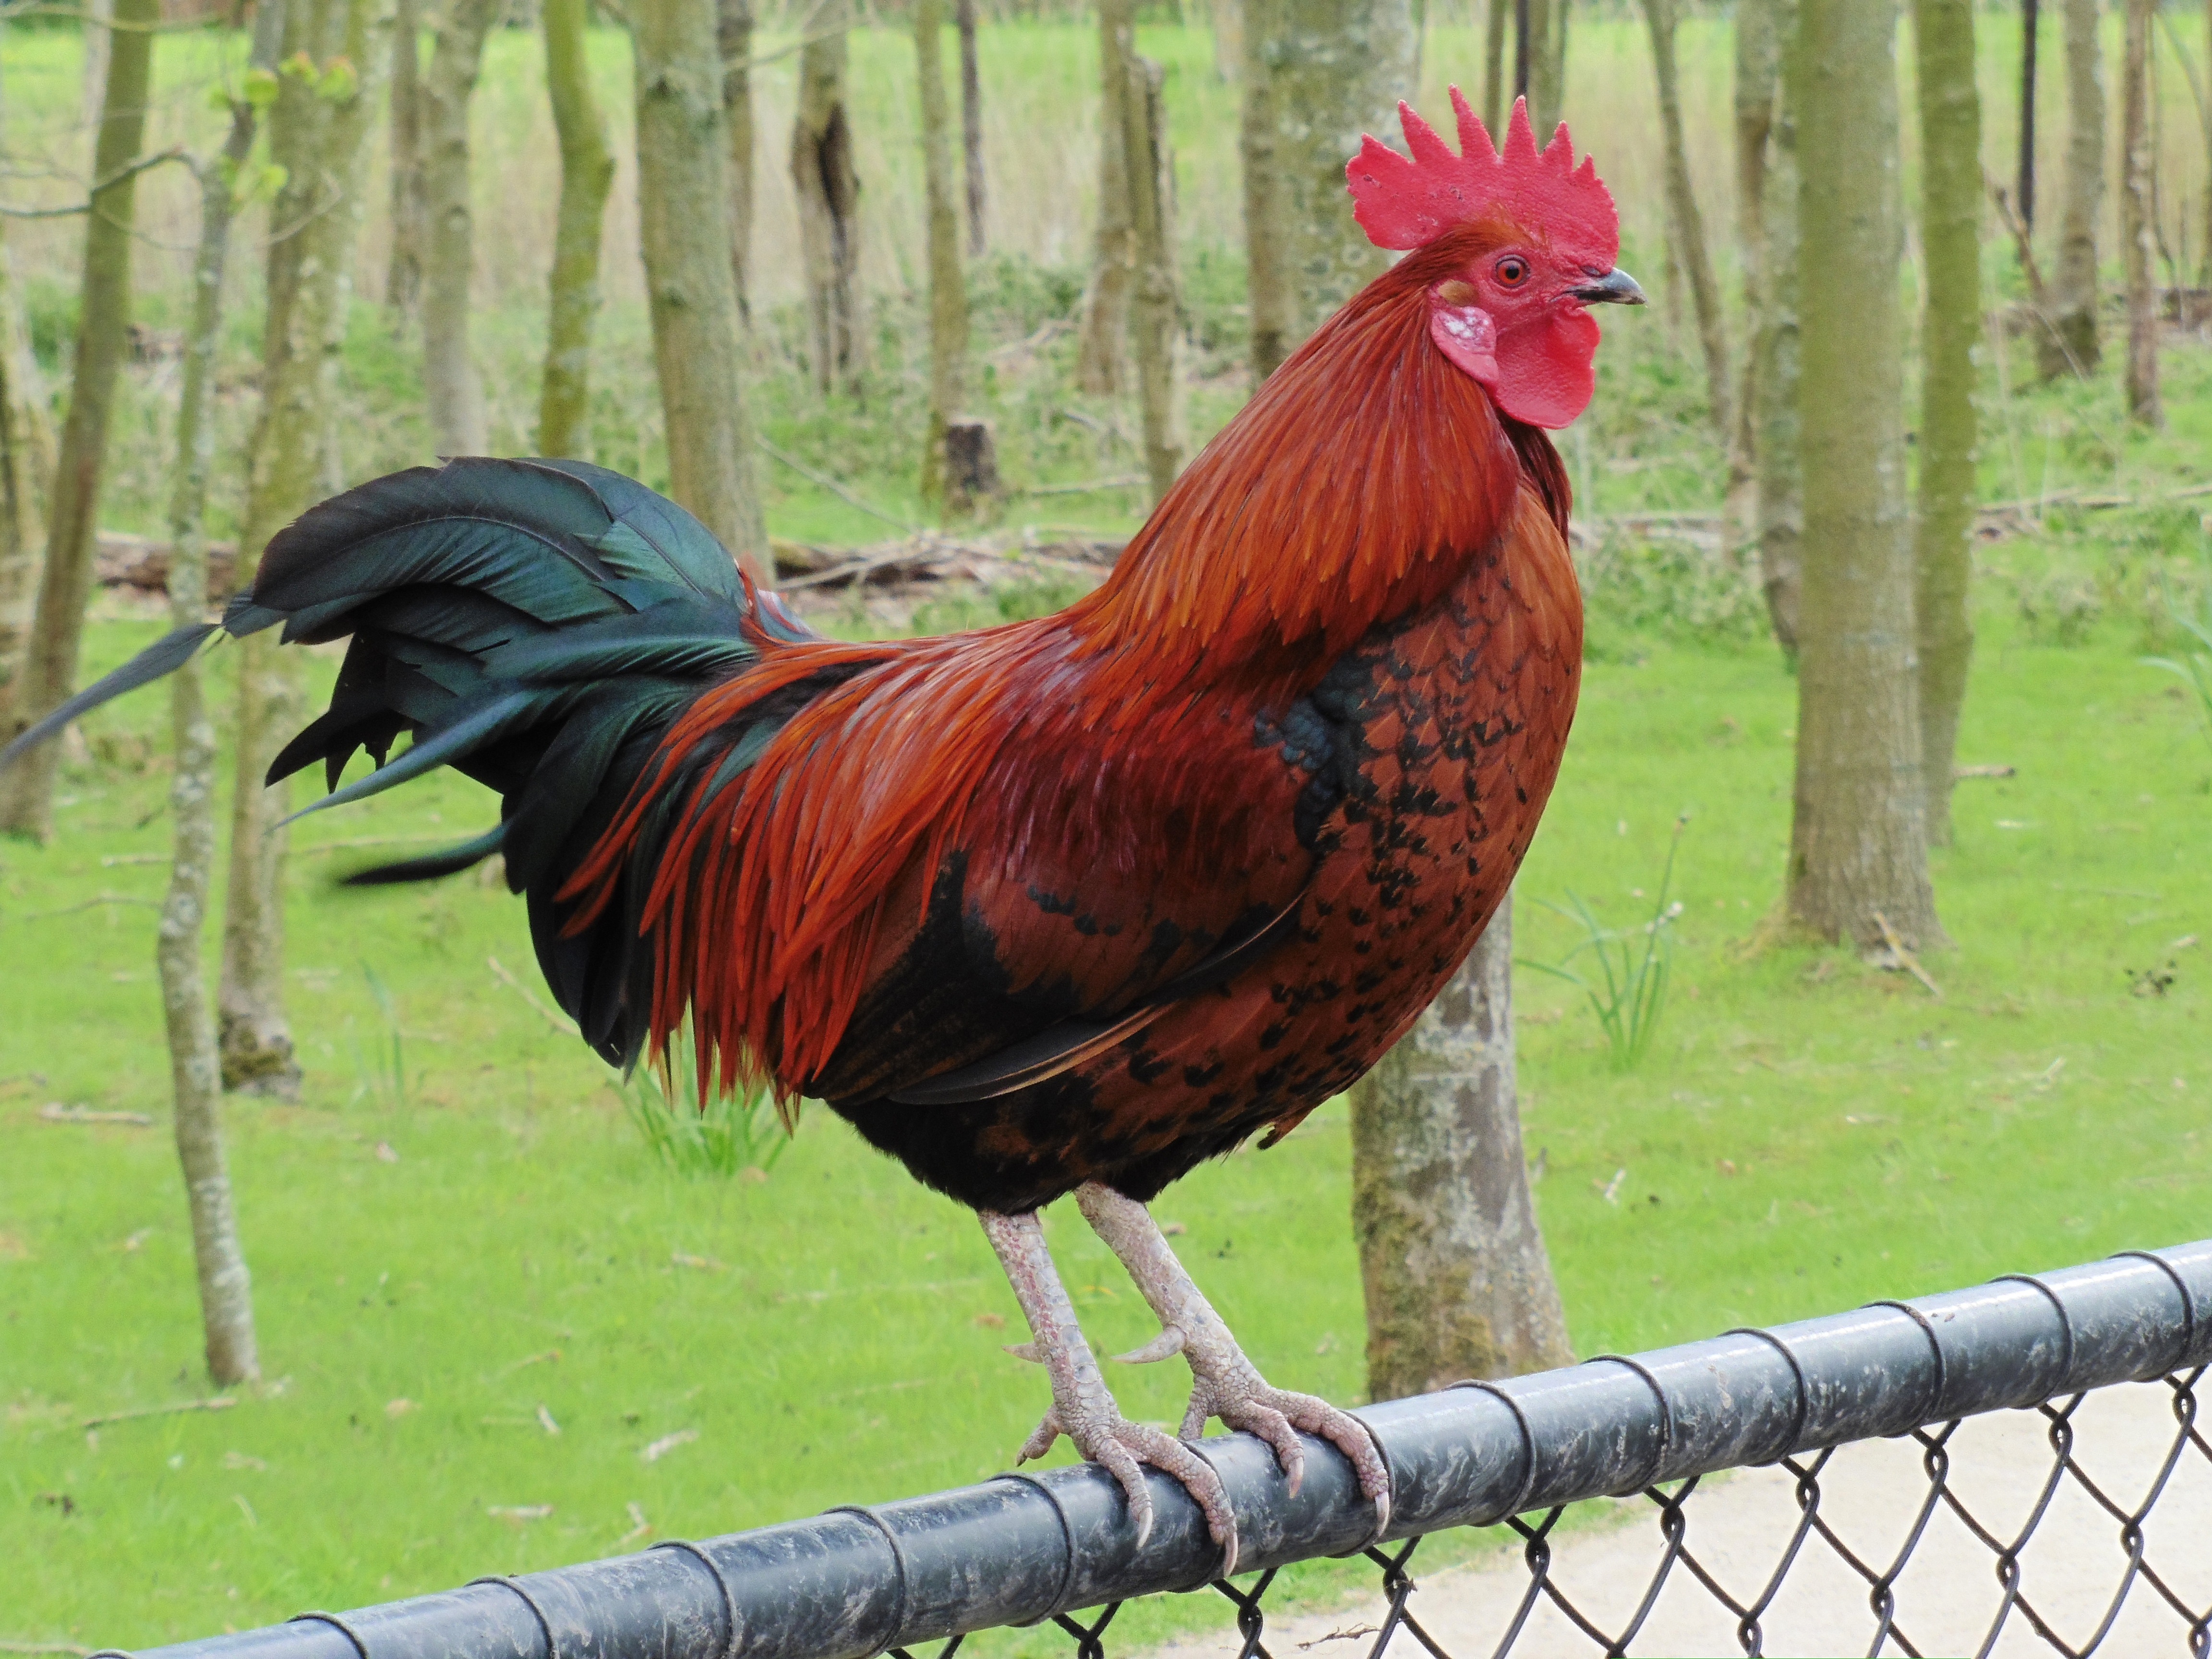
nature, bird, animal, beak, chicken, fowl, fauna, rooster, galliformes, vertebrate, phasianidae, haan